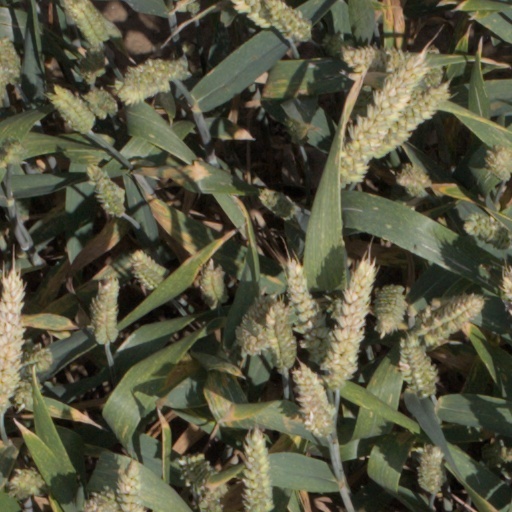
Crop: wheat